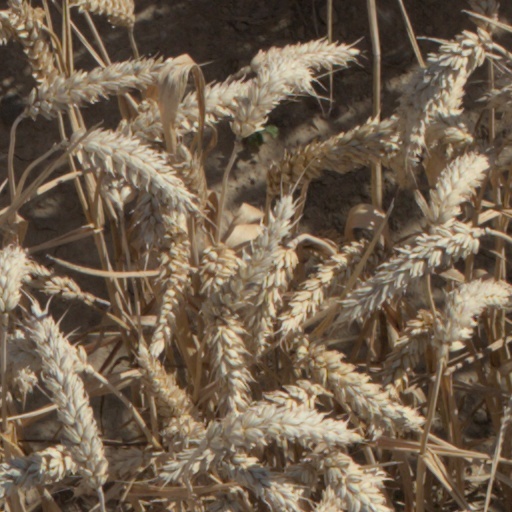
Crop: wheat